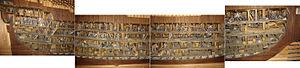
Reconstitution de l'intérieur originel du Vasa (montage de photos personnelles)
Le Vasa est un navire de guerre construit pour le roi Gustave II Adolphe de Suède, de la dynastie Vasa, entre 1626 et 1628. Le navire sombra après une navigation d'à peine un mille marin lors de son voyage inaugural, le 10 août 1628. Le Vasa tomba dans l'oubli après la récupération de ses canons, au cours du XVIIᵉ siècle. L'épave fut localisée à la fin des années 1950 dans la vase d'un chenal situé à la sortie du port de Stockholm. La coque, entière et largement intacte, fut renflouée le 24 avril 1961 et entreposée dans un bâtiment provisoire nommé Wasavarvet jusqu'en 1987, puis dans un nouveau bâtiment appelé musée Vasa à Stockholm. Le vaisseau est l'une des attractions les plus populaires de Suède et le deuxième musée du pays par sa fréquentation avec plus d'1,1 million de visiteurs en 2008, et plus de 25 millions de visiteurs depuis son renflouement.